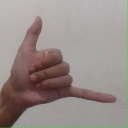
अक्षर: द